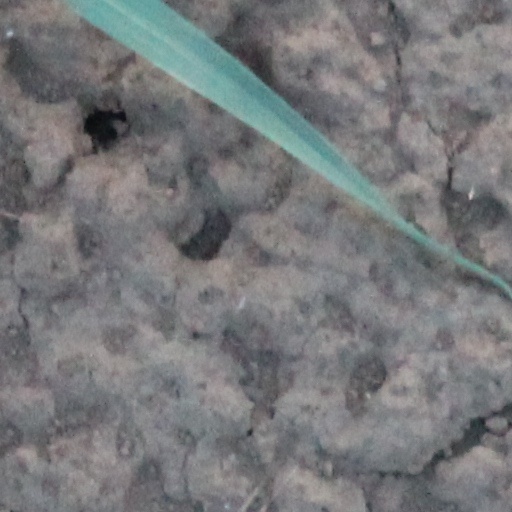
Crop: wheat